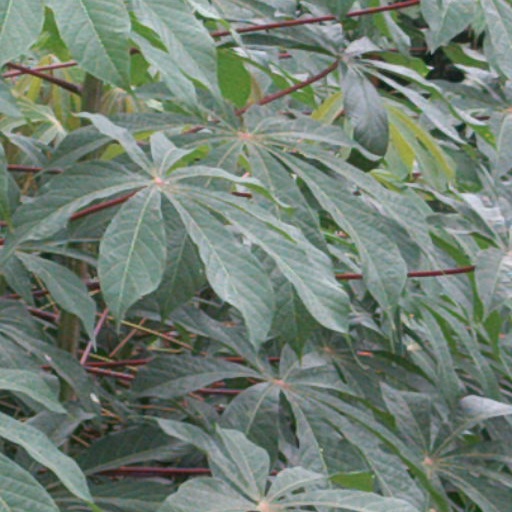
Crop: cassava